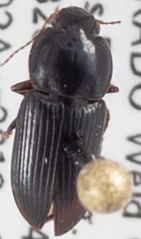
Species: Discoderus parallelus
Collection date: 2018-08-02
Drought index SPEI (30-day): -0.718
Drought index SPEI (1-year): -0.276
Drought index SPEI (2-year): -0.588